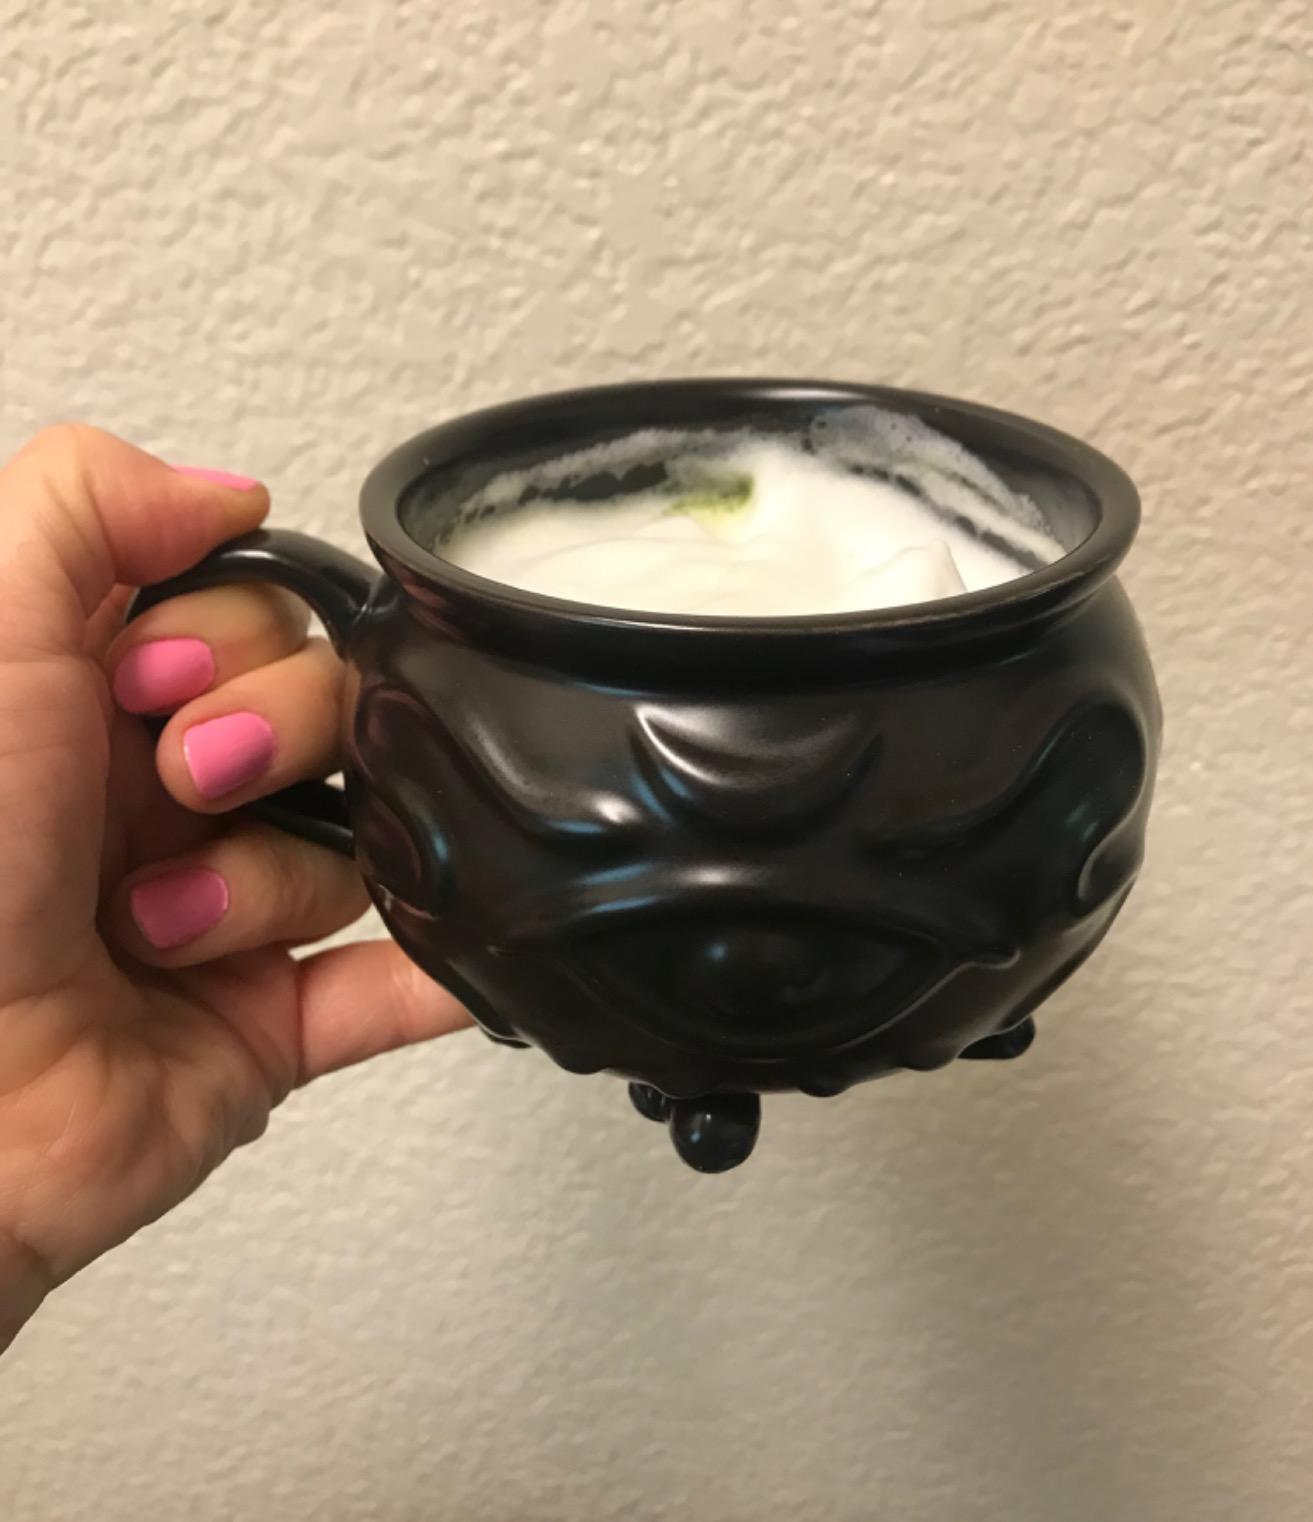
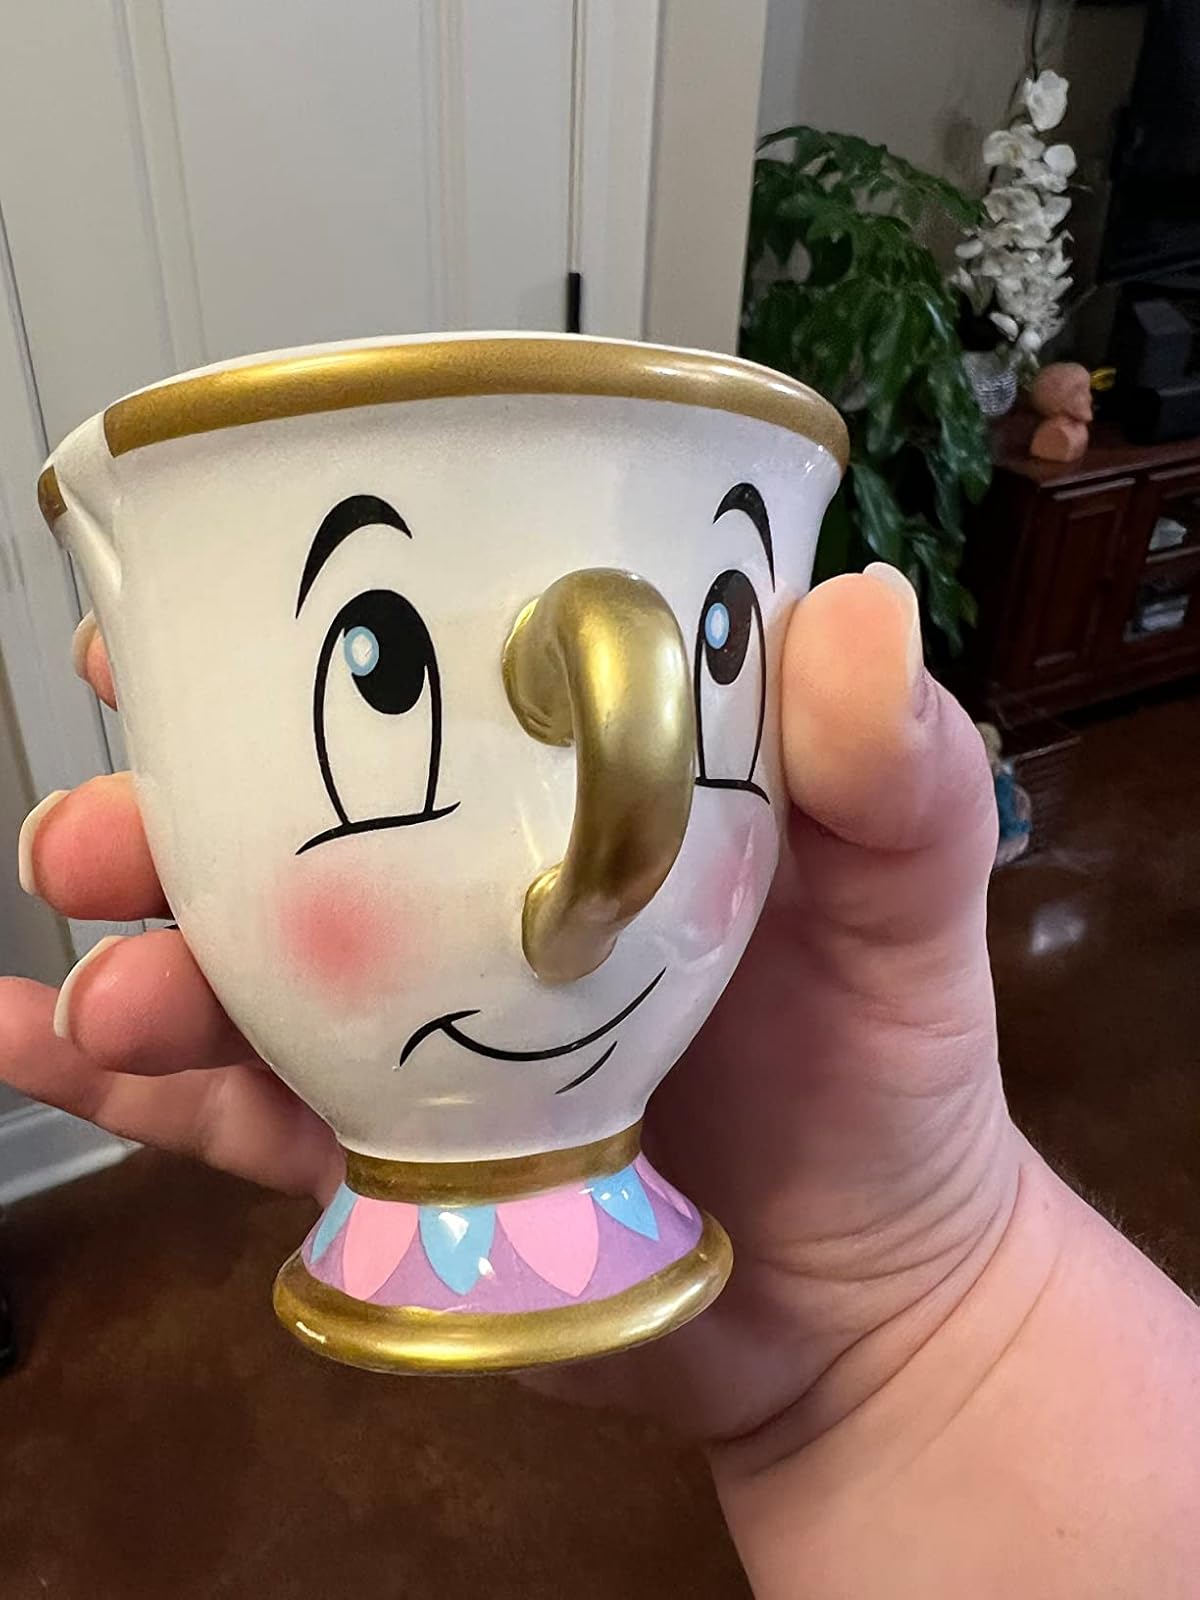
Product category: items_mug
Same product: no